General Jewish Labour Party

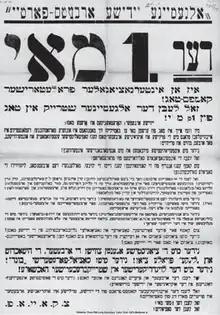
Poster of A.Y.A.P. for May Day 1934

The General Jewish Labour Party ("Algemeyne Yidishe Arbets-Partei", abbreviated A.Y.A.P, , abbreviated OŻPP) was a Jewish socialist political party in Poland. The party was founded in Lviv in November 1931 by a leftwing group of the General Jewish Labour Bund in Poland in East Galicia, which upheld the idea of dictatorship of the proletariat, a faction of the Poale Zion Left and young left-wing Zionists. The party was aligned with the Communist Party of Poland. The party called for a workers' government, equality for Jewish working people, education in Yiddish language for Jewish children in state schools, abolition of discrimination in the labour market and to struggle against anti-semitism.